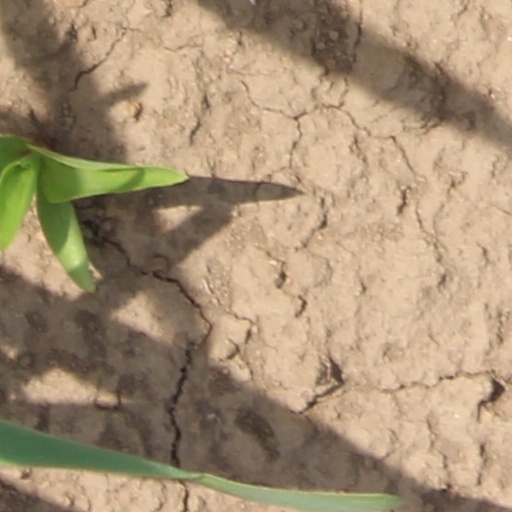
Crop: wheat